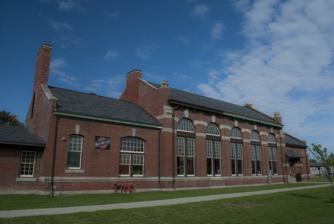
Building: Racine Depot
Country: United States of America
Year built: 1901
Historic railroad station Racine Racine Depot General information Location 1402 Liberty Street, Racine, Wisconsin 53404 Line(s) Kenosha Subdivision Platforms 2 side platforms Tracks 2 History Closed April 30, 1971 Services Preceding station Chicago and North Western Railway Following station Milwaukee toward Minneapolis Chicago – Minneapolis via Milwaukee Kenosha toward Chicago South Milwaukee Until 1966 toward Milwaukee Milwaukee Division Milwaukee Union After 1966 Terminus Racine Depot U.S. National Register of Historic Places Show map of Wisconsin Show map of the United States Coordinates 42°43′50″N 87°47′52″W / 42.73056°N 87.79778°W / 42.73056; -87.79778 Area 1 acre (0.40 ha) Built 1902 ( 1902 ) Architect Frost & Granger Architectural style Georgian Revival NRHP reference No. 80000180 Added to NRHP October 10, 1980 The Racine Depot is a historic railroad station located at 1402 Liberty Street in Racine, Wisconsin . The station was built in 1901 for the Chicago & North Western Railway . Architects Frost & Granger designed the Georgian Revival station. The depot, located on the southbound platform, included a waiting room, restrooms, a baggage room, and a ticket office. The waiting room's decorations included oak benches, wood paneling, and a terrazzo floor. A tunnel connected the depot to the westbound platform. The station served up to twenty-six trains each day at its peak, providing a means for Racine County 's citizens to travel to and from other cities. The Twin Cities 400 , an express train from Chicago to Minneapolis , began service to the station in 1935; at the time, it was the fastest train in North America. The depot also brought presidential campaign trains to Racine, and Theodore Roosevelt , Franklin D. Roosevelt , and Harry Truman all travelled through the station. In 1971, the station closed when Amtrak replaced private passenger rail service in the United States; Racine County is now served by Amtrak's Sturtevant station. There are plans to restore service to Racine station as part of a commuter line between Milwaukee and Kenosha. The depot was added to the National Register of Historic Places in 1980. References